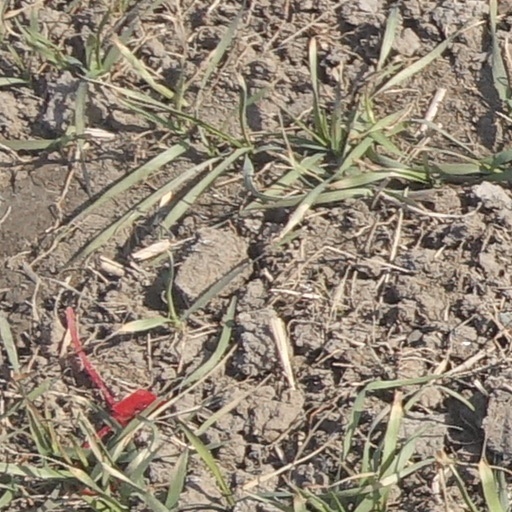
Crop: wheat